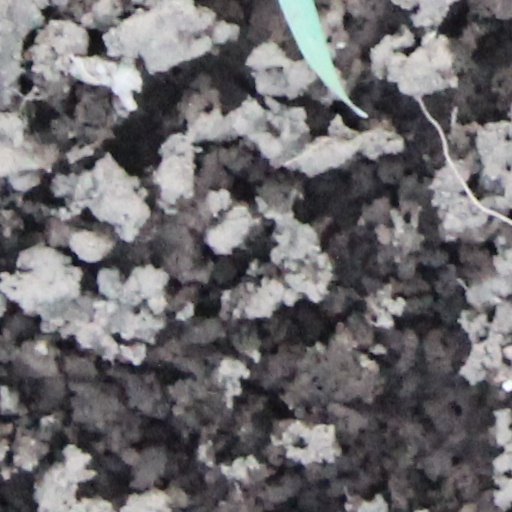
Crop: wheat